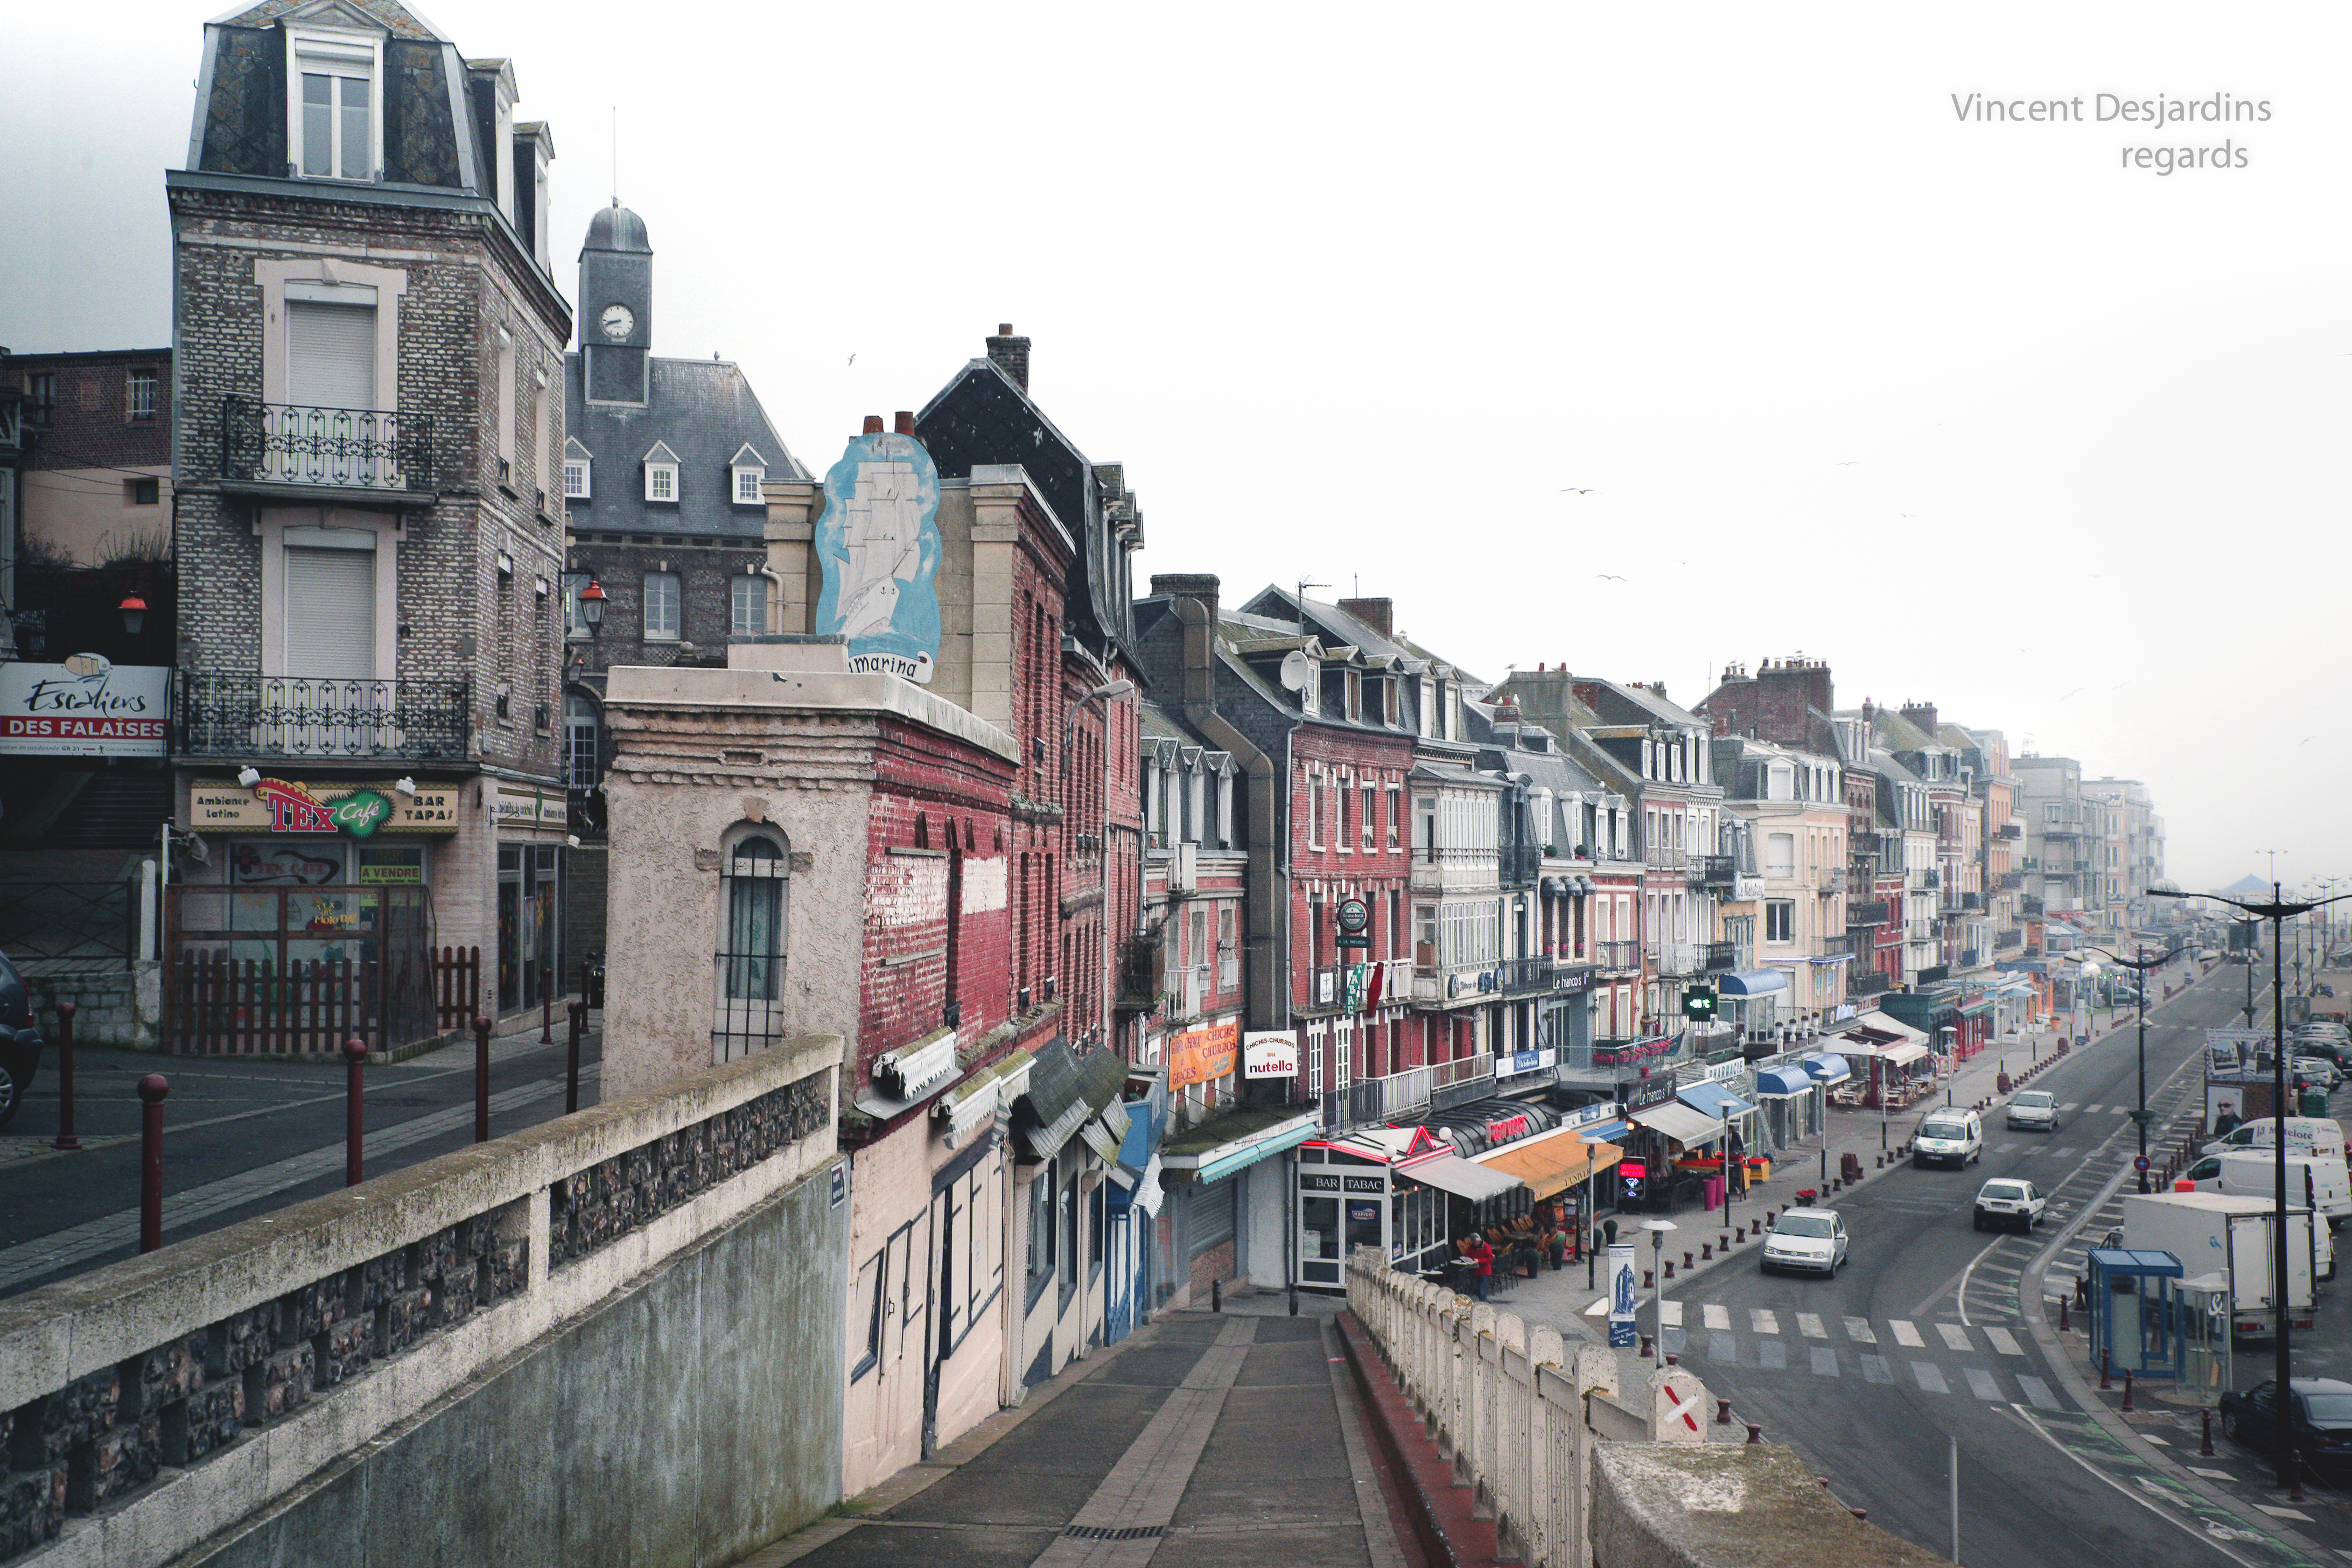
architecture, road, street, house, town, roof, canal, cityscape, transport, france, vehicle, lane, waterway, public transport, arquitectura, normandy, urbanlandscape, commune, quartier, normandie, architektur, paysdecaux, seinemaritime, urbanisme, letr port, urbanplanning, gr21, residential area